Christopher Daniels

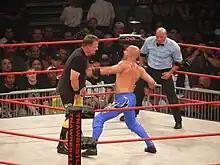
Daniels wrestling Shane Douglas at Slammiversary 2009.

Christopher Daniels returned to TNA television as a face, under his "Fallen Angel" gimmick (his name shortened to just Daniels afterwards) on the April 16 "TNA Impact!". He defeated Kurt Angle to give Jeff Jarrett's team the first-man advantage in Lethal Lockdown, at Lockdown. He was then announced as a member of Team Jarrett. The win was overturned by Jeff Jarrett, after he noticed Angle's shoulder was up during the pinfall and Daniels' shoulders were down. At "Lockdown", Team Jarrett defeated Team Angle.